Geographical distribution of French speakers

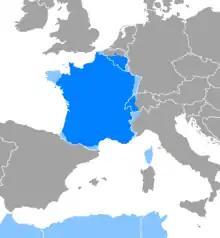
Distribution of the French language in Europe

Spoken by 12% of the EU population, French is the second most widely spoken mother tongue in the European Union, after German; it is also the third most widely known language of the Union, after English and German (33% of the EU population report to know how to speak English, whilst 22% of Europeans understand German and 20% French).